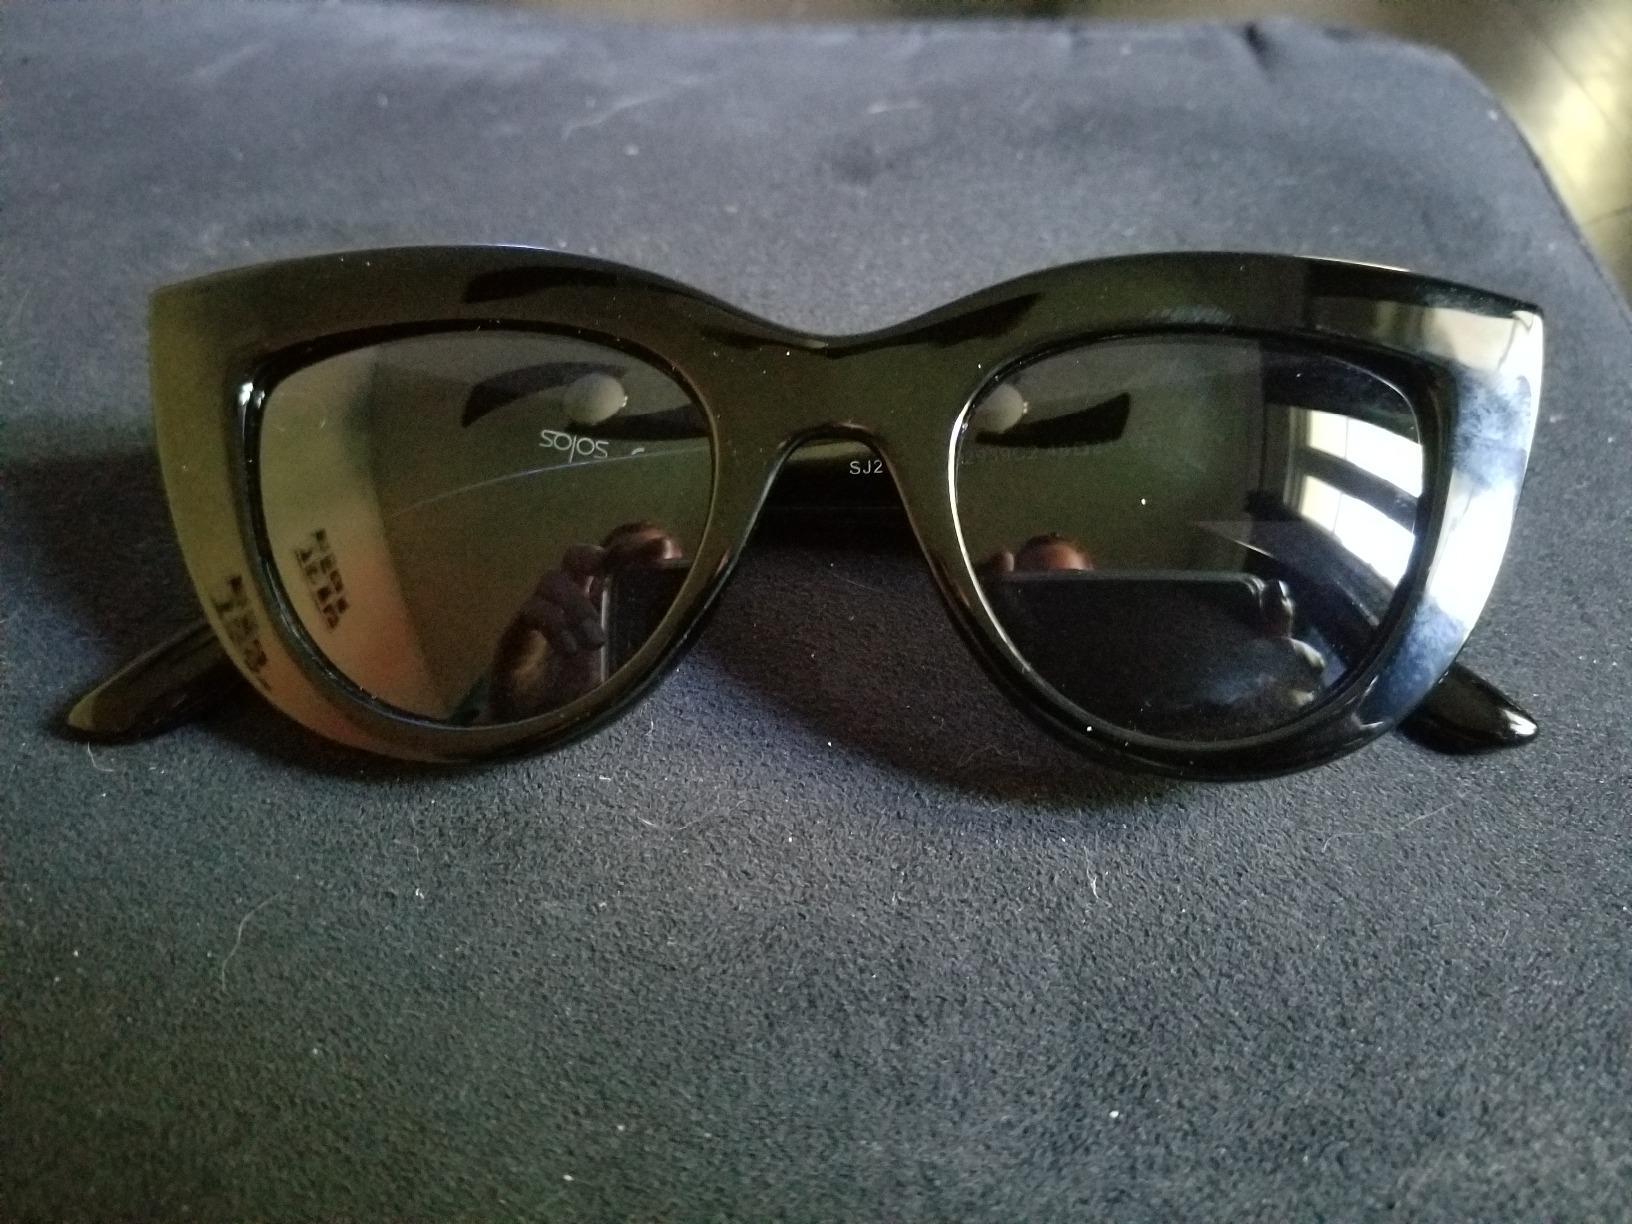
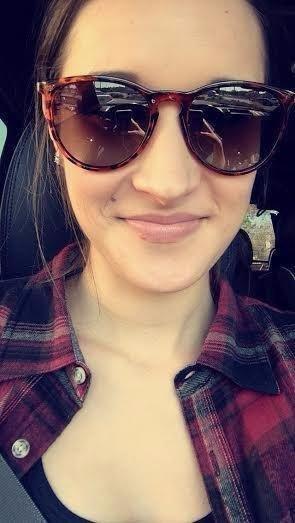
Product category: accessories_sunglasses
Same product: no